Peter Ustinov

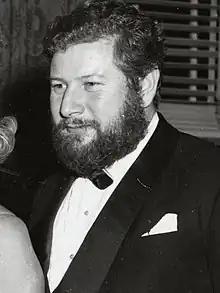
Ustinov

In half a dozen films, he played Agatha Christie's detective Hercule Poirot, first in "Death on the Nile" (1978) and then in 1982's "Evil Under the Sun", 1985's "Thirteen at Dinner" (TV movie), 1986's "Dead Man's Folly" (TV movie), 1986's "Murder in Three Acts" (TV movie), and 1988's "Appointment with Death".